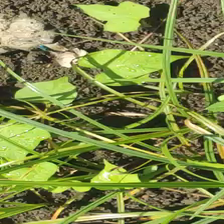
Weed species: Obscure_morning _glory(Ipomoea obscura)